Oogenesis

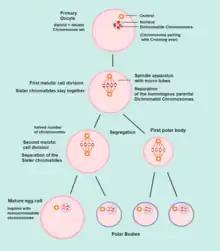
Diagram showing the reduction in number of the chromosomes in the process of maturation of the ovum. (In mammals, the first polar body normally disintegrates before dividing, so only two polar bodies are produced.)

In mammals, the first part of oogenesis starts in the germinal epithelium, which gives rise to the development of ovarian follicles, the functional unit of the ovary.